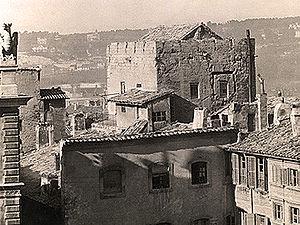
Livrée du cardinal de Mirault dominant le quartier de la Balance
Une Livrée cardinalice était un palais élevé pour y accueillir un cardinal et sa suite.